Richard Watson (Methodist)

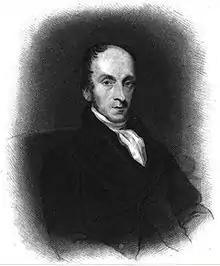
Richard Watson

Richard Watson (1781–1833) was a British Methodist theologian, a leading figure of Wesleyan Methodism in the early 19th century.